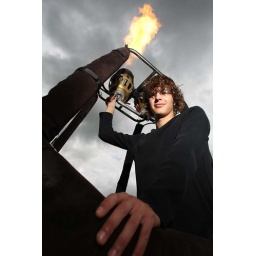
Tom Gouder (17) is the youngest person to hold a pilots license for ballooning.Tom in his basket fireing up.